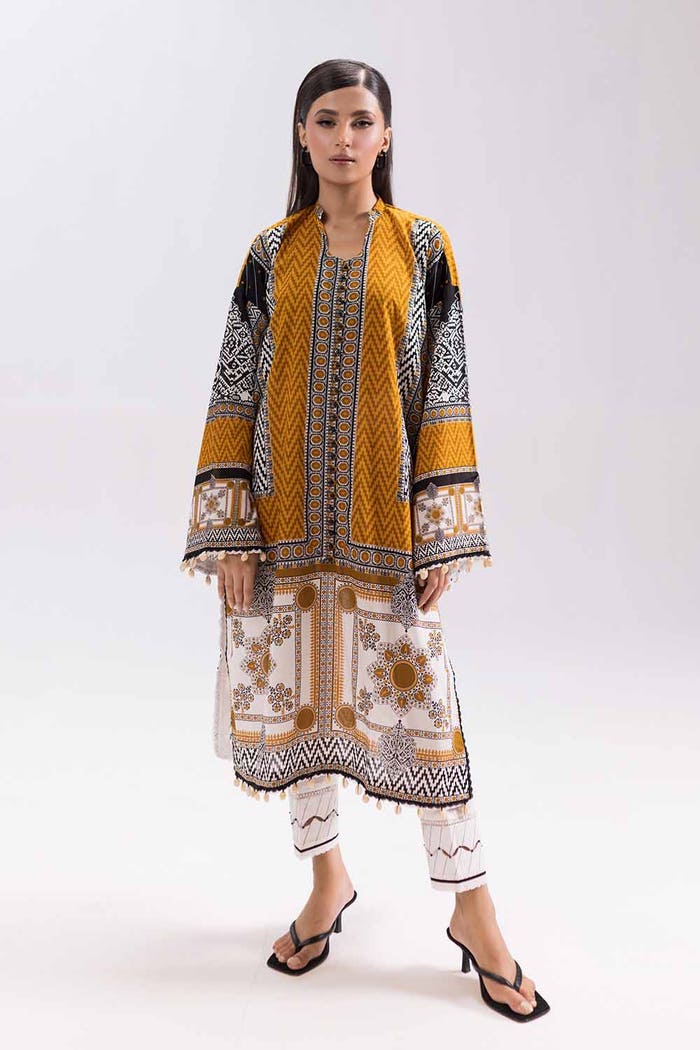
gold multi embroidered kurta top